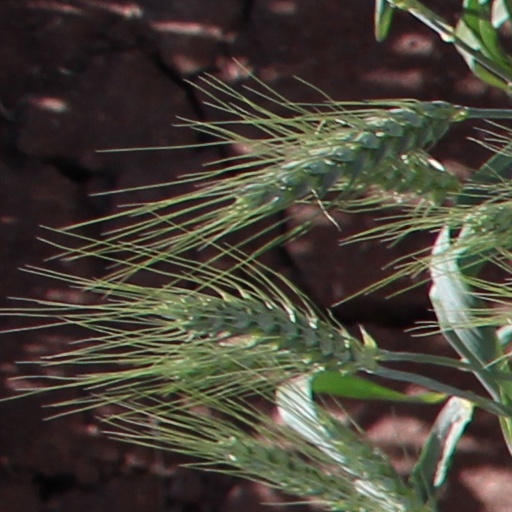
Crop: wheat